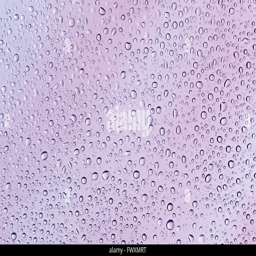
drops on the glass , lilac - pink background